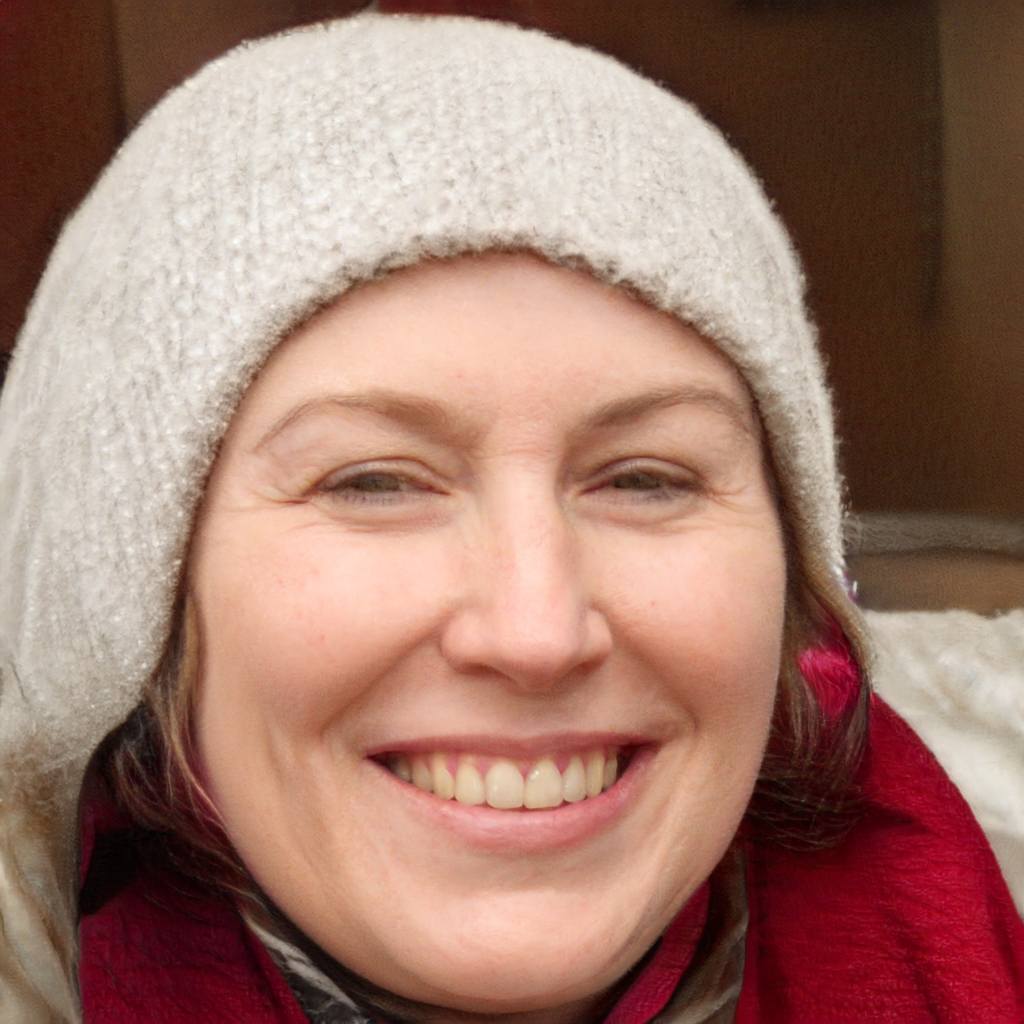
Label: No Watermark